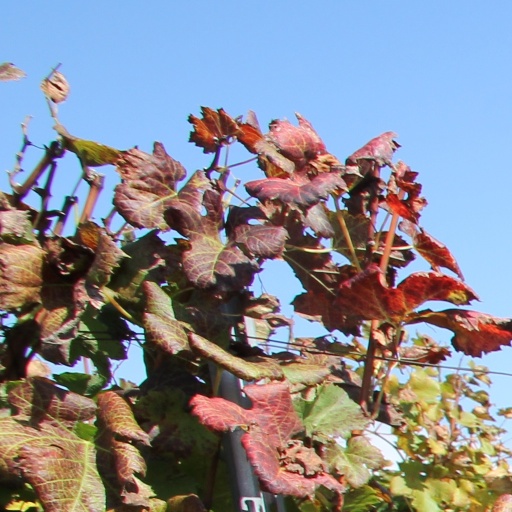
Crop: grape